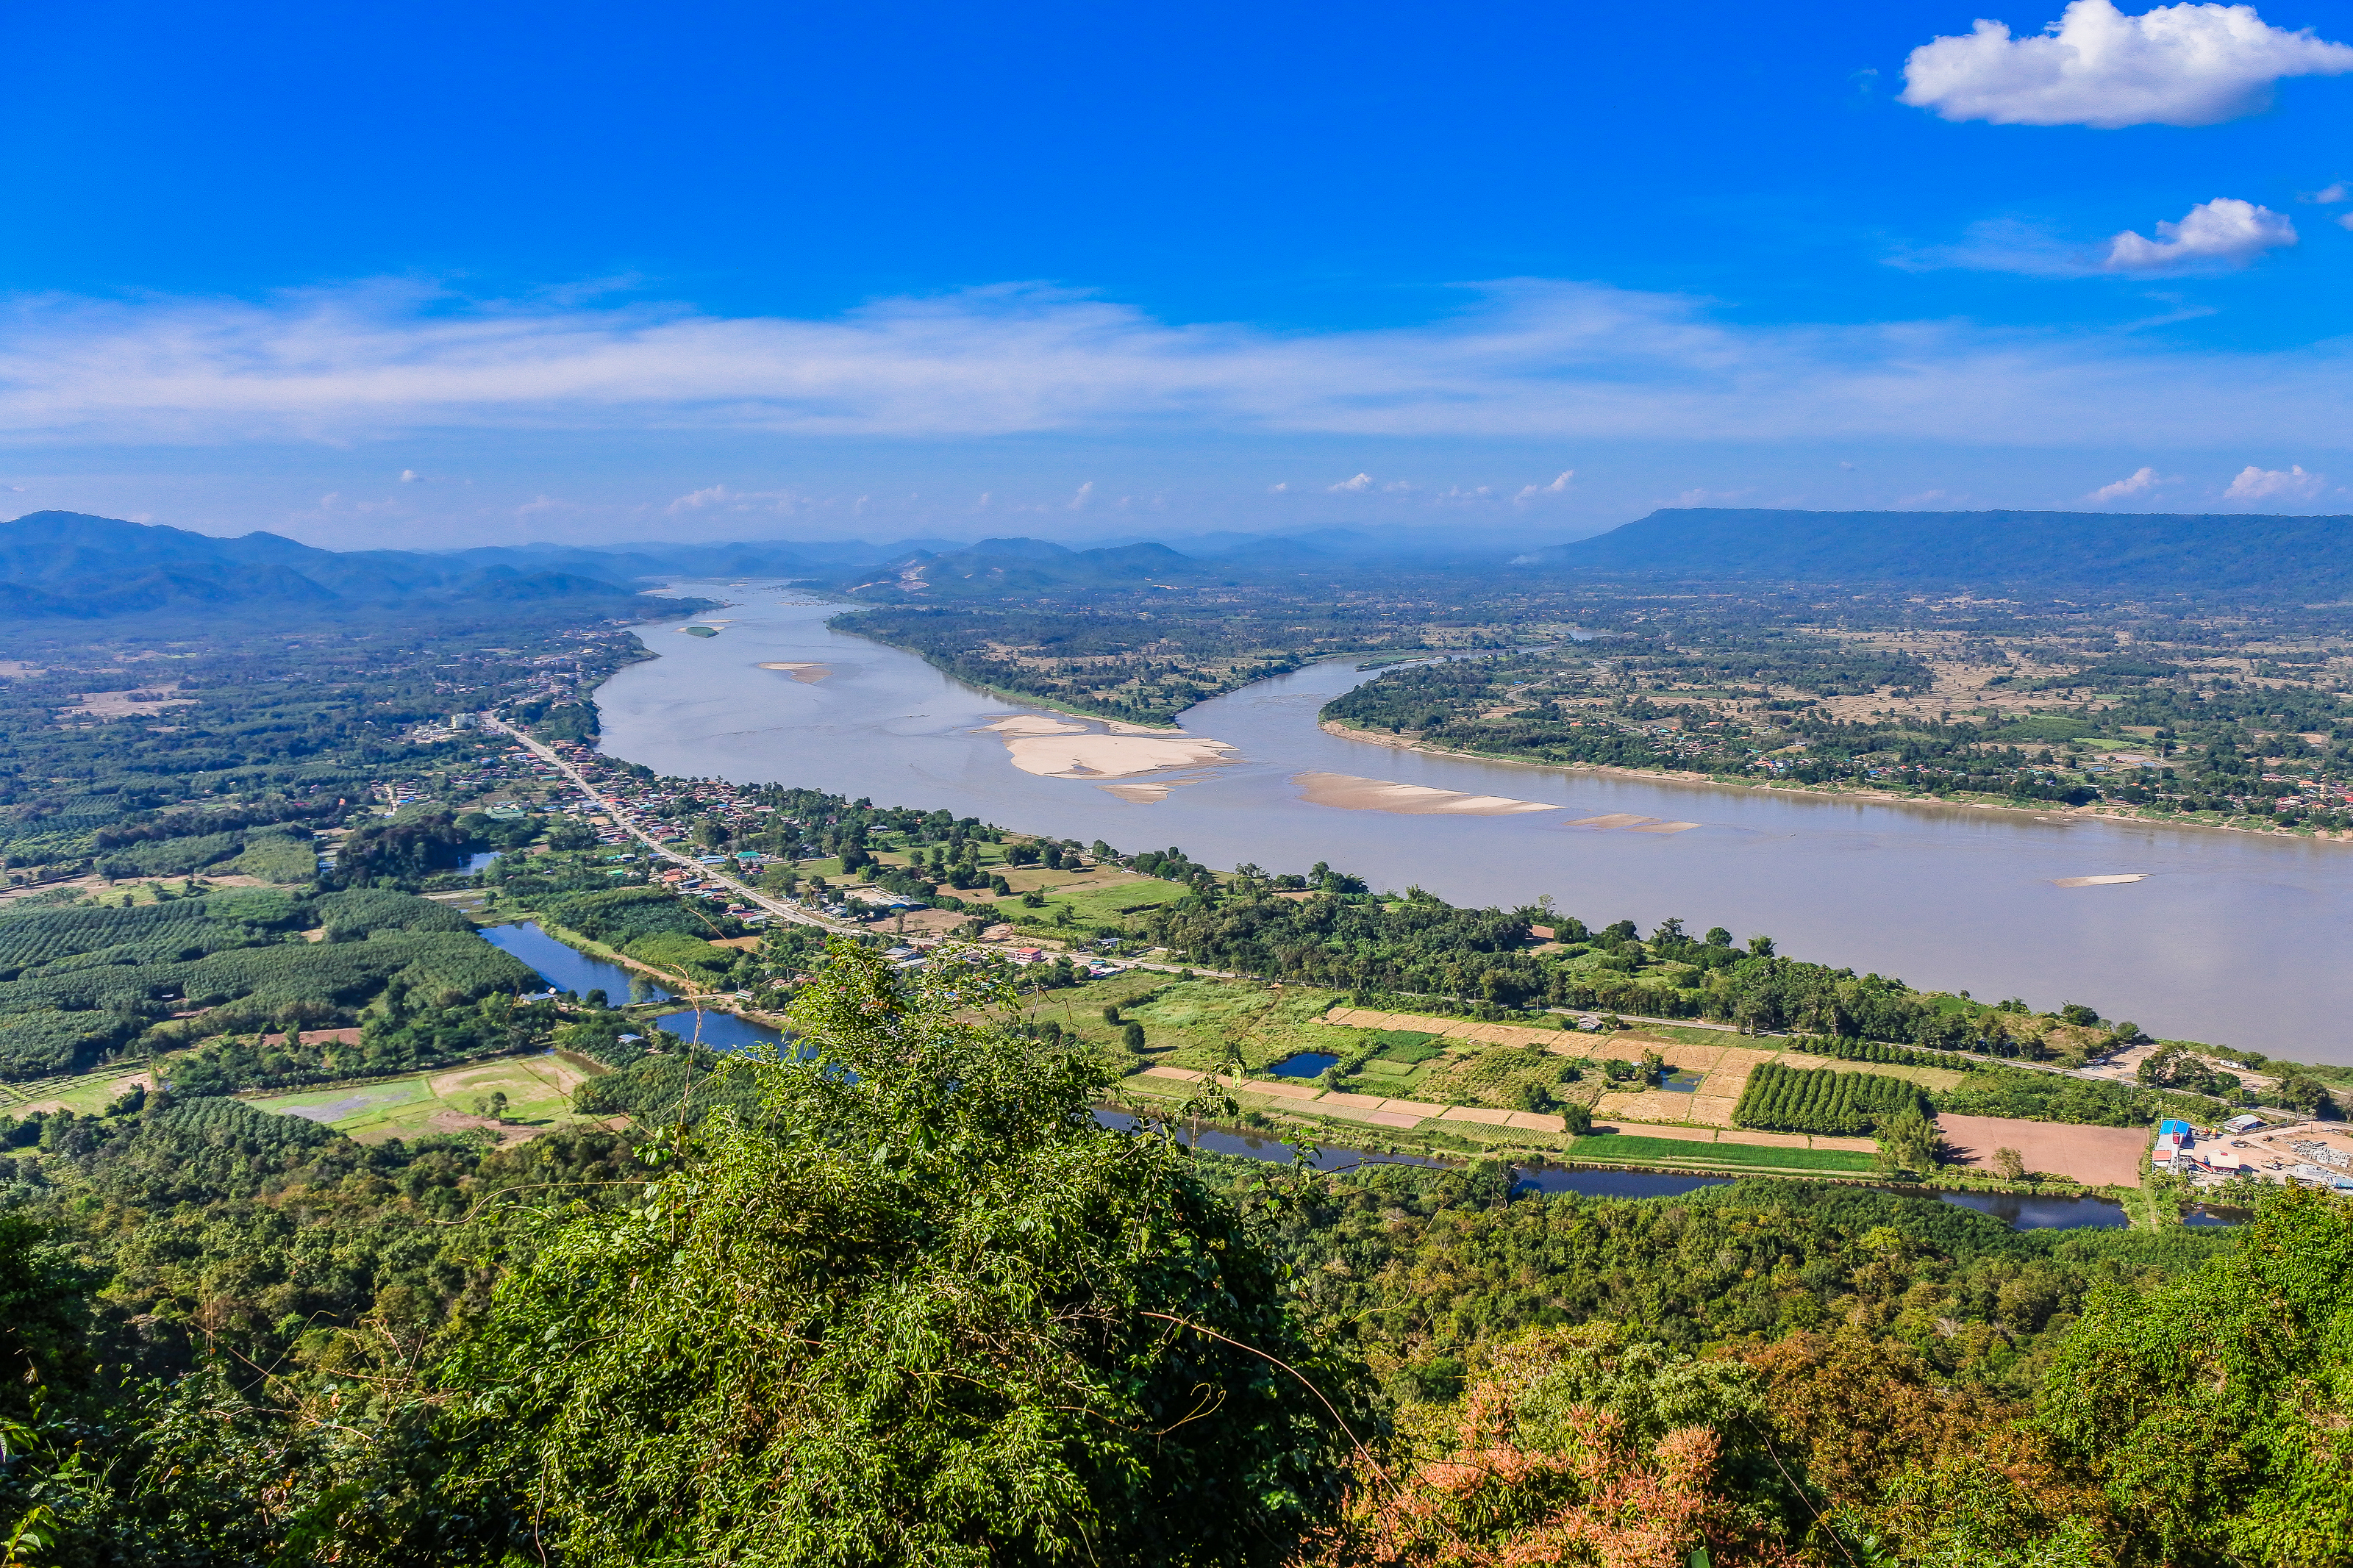
shadow, happy, skywalk, graceful, space, scene, cloud, beautiful, mountain, view, province, thailand, weather, landmark, border, sky, image, planet, nong khai province, wonderful, water, moon, field, background, telescope, woman, curve, sun, point, tourist, sphere, nongkhai, land, art, star, nature, abstract, wat, people, environment, mekong, sangkhom, sunset, lady, temple, river, travel, wat phataksua, landscape, walk, highland, water resources, reservoir, lake, hill, wilderness, aerial photography, bird's eye view, hill station, photography, mountain range, waterway, tourism, loch, coast, rural area, fell, city, sea, national park, horizon, ridge, bay, bank, road, mount scenery, lake district, plain, panorama, valley, ocean, forest